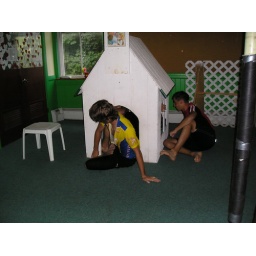
How many riders can fit in a dog house - one